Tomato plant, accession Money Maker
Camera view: tilt-top (135 deg); turntable rotation: 90 degrees
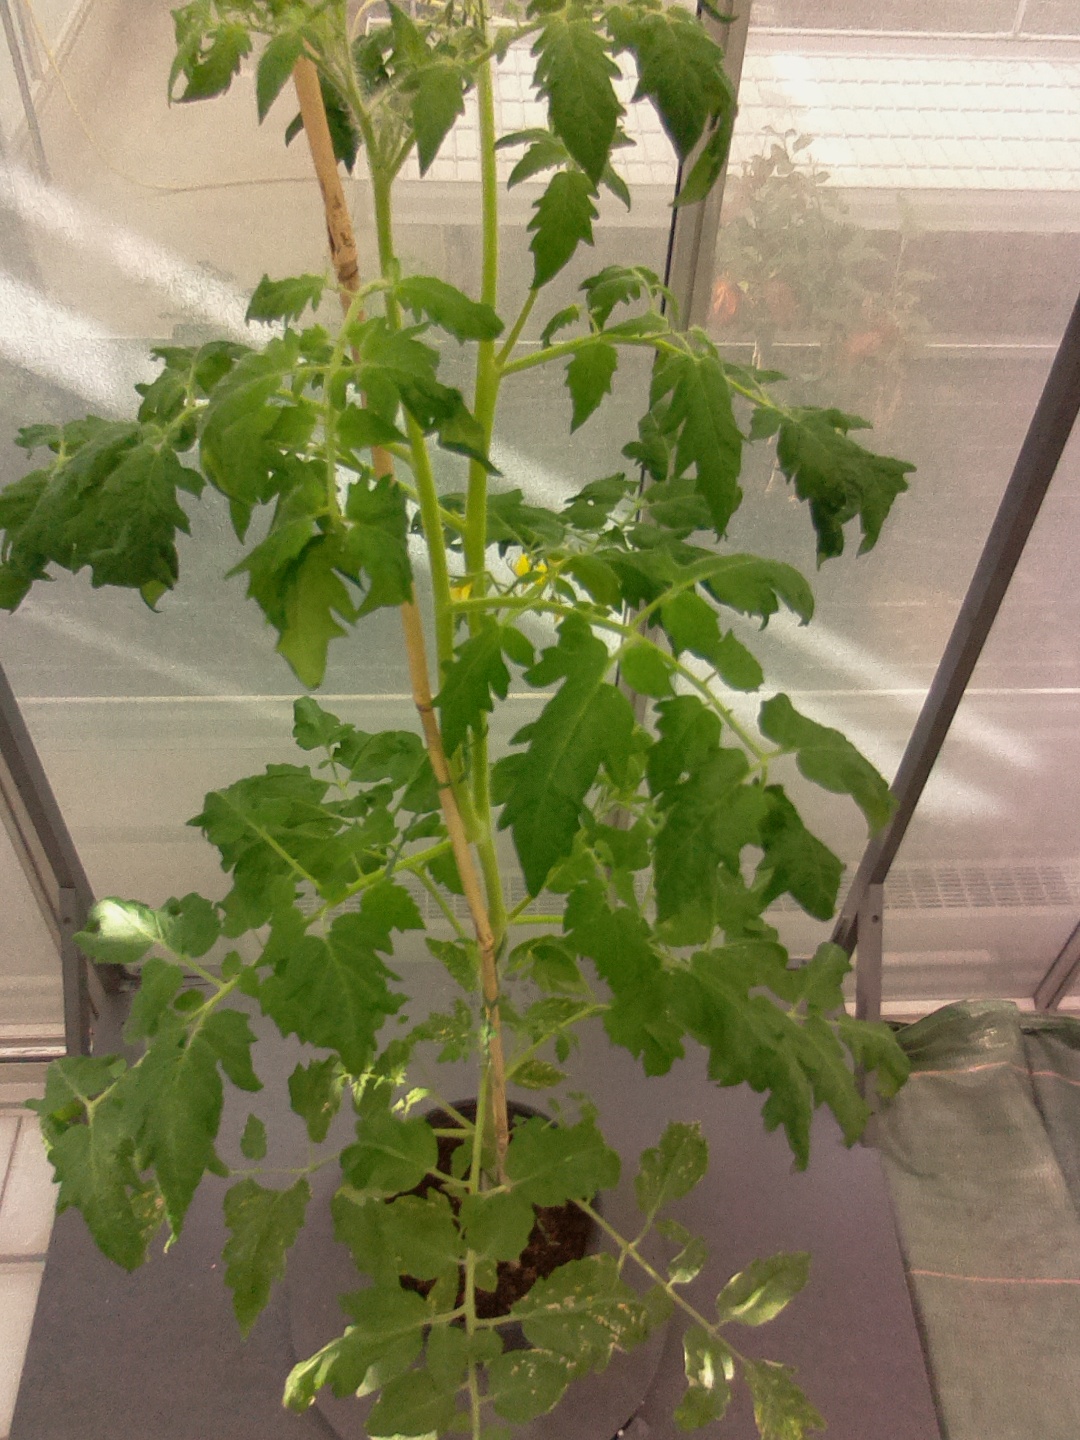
BBCH growth stage 64: 40%-50% of flowers open